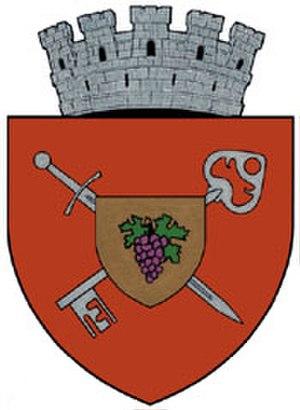
Huși est une ville du județ de Vaslui, en Moldavie roumaine.